Morgan's Raid

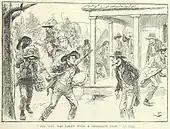
"Panic in Louisville as Morgan's troops approach"; Drawing from "Illustrated Battles of the Nineteenth Century", vol. 2

Morgan had sent spy Thomas Hines and a party of 62 Confederates, posing as a Union patrol, on a secret mission into Indiana in June to determine if the local Copperheads would support or join Morgan's impending raid. After visiting the local Copperhead leader, Dr. William A. Bowles, Hines learned that no desired support would be forthcoming. He and his scouts were soon identified as actually being Confederates, and, in a minor skirmish near Leavenworth, Indiana, Hines had to abandon his men as he swam across the Ohio River under gunfire. He wandered around Kentucky for a week seeking information on Morgan's whereabouts.